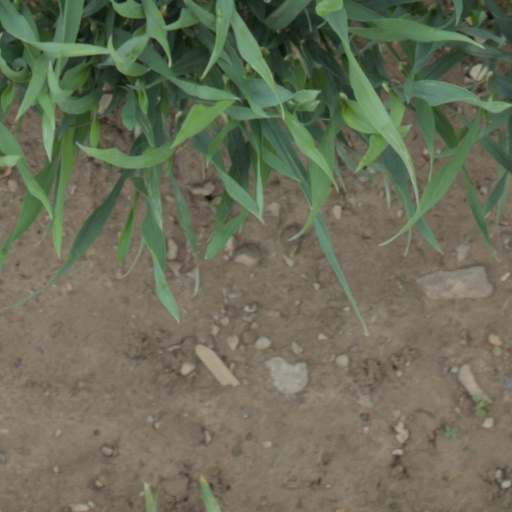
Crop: wheat